Answer in natural language. Which object is closer to the camera taking this photo, black colour chair (highlighted by a blue box) or black colour chair (highlighted by a green box)? Choose between the following options: black colour chair (highlighted by a green box) or black colour chair (highlighted by a blue box)
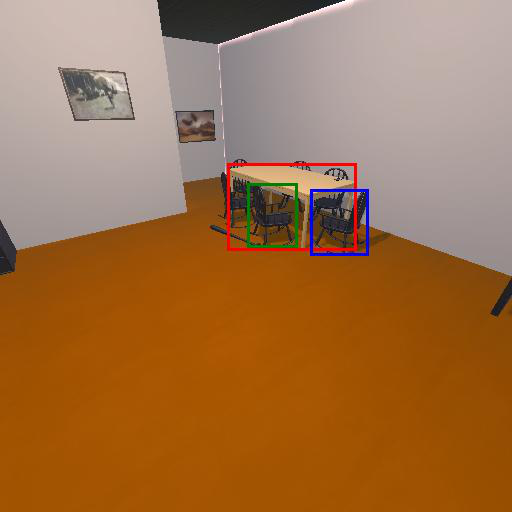
<answer>black colour chair (highlighted by a blue box)</answer>